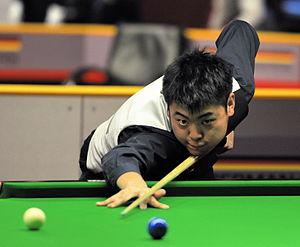
Liang Wenbo, né le 5 mars 1987 à Zhaodong, Heilongjiang, est un joueur de snooker chinois, professionnel depuis 2004.